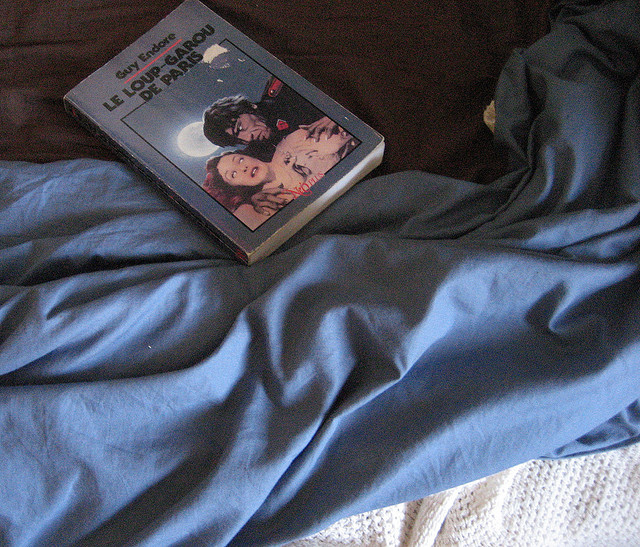
user: Given an image and a question. Answer the question in a short answer. Question: What would i do here? Short Answer:
assistant: read